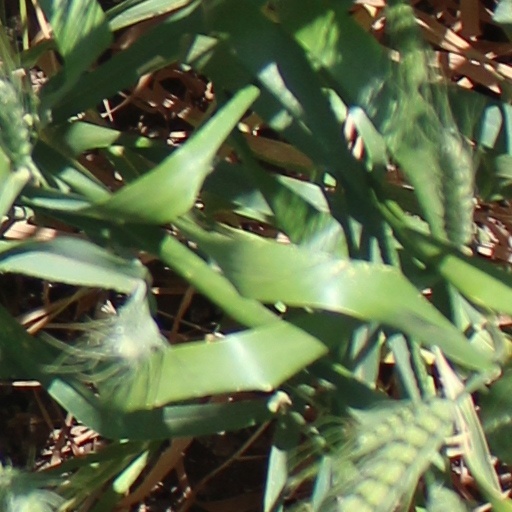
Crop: wheat